Welsh–Ryan Arena

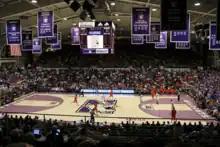
2012 men's basketball game at the arena

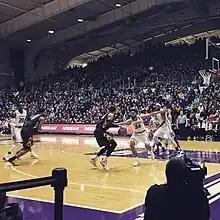
2017 men's basketball game at the arena

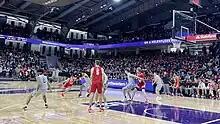
2022 men's basketball game at the arena

McGaw Memorial Hall was built through the generosity of Northwestern University trustee and donor Foster G. McGaw, founder of the American Hospital Supply Corporation. The building, named in memory of McGaw's father, Presbyterian minister and missionary Francis A. McGaw, to house sporting events and large-scale meetings. With a seating capacity of about 13,000, McGaw Memorial Hall was one of the three largest auditoriums in the Chicago area at the time of its construction. Designed by the architectural firm of Holabird & Root & Burgee and built of reinforced concrete, McGaw Memorial Hall contained of interior space. The lighting system, consisting of 180 mercury vapor lights, was said to simulate "pure daylight."